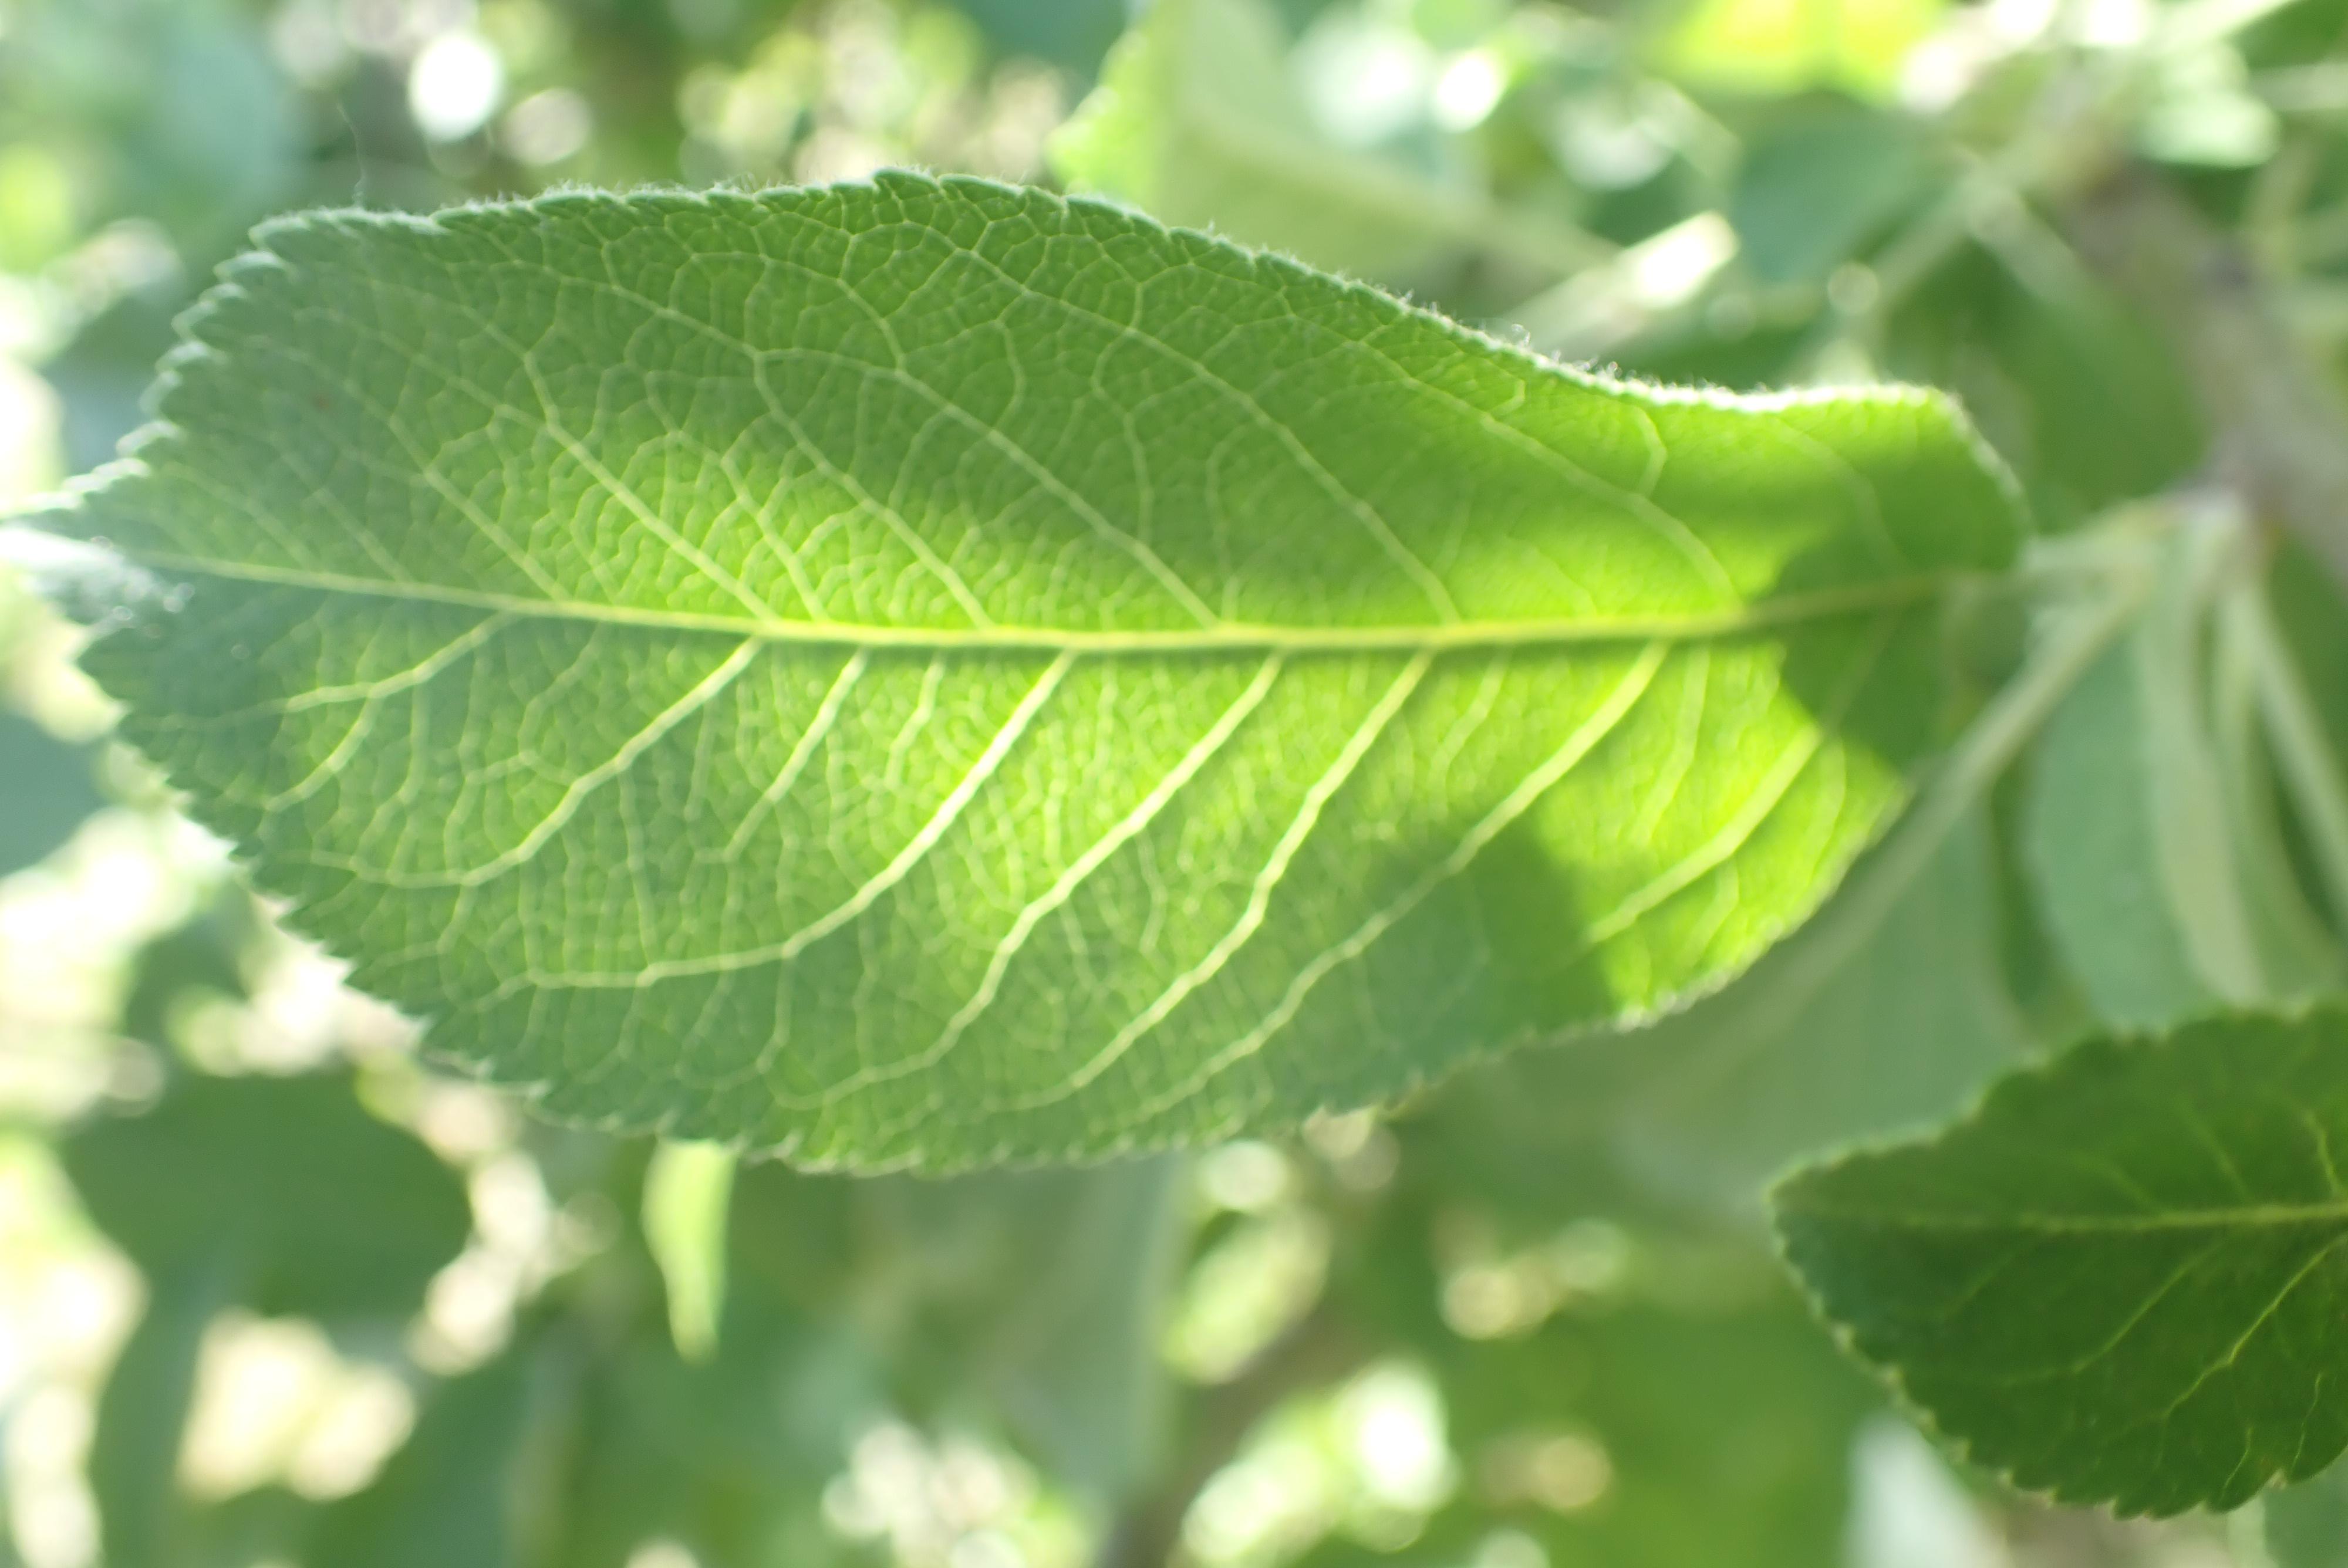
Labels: healthy